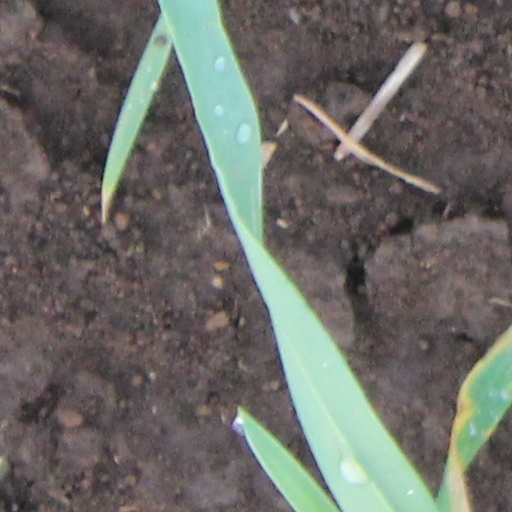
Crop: wheat